Franz Alt (painter)

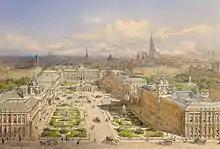
"Der alte und der neue Burgplatz in Wien mit dem Projekt des Kaiserforums", 1873

Franz Alt (1821–1914) was an Austrian landscape painter, son of Jakob Alt and the younger brother of Rudolf von Alt. His work is included in the collection of the Metropolitan Museum of Art, the Cooper Hewitt Museum (Smithsonian), the Albertina Museum, the Museum of Fine Arts, Budapest and other international collections.